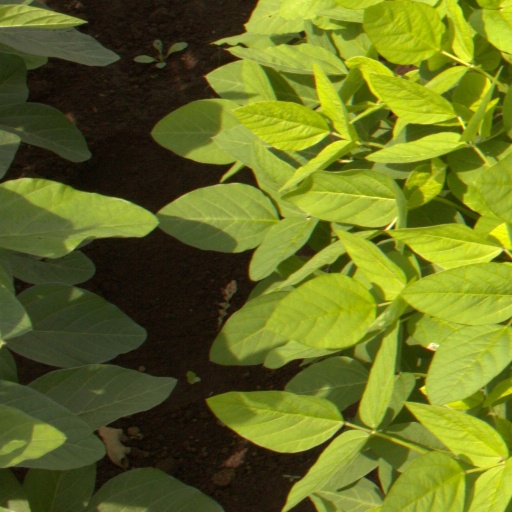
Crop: soybean